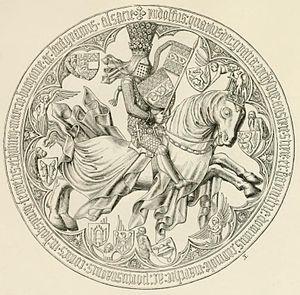
Rodolphe IV, dit le Fondateur, né à Vienne le 1ᵉʳ novembre 1339 et mort à Milan le 27 juillet 1365, est un prince de la maison de Habsbourg. Il fut duc d'Autriche régnant sur les duchés d'Autriche même, de Styrie et de Carinthie de 1358 à sa mort. Il a également acquis le comté de Tyrol en 1363 et donne à la marche de Carniole le statut de duché en 1364. Rodolphe a été l'un des souverains les plus perspicaces du Moyen Âge tardif ; durant son bref règne, il a posé les bases des « pays héréditaires » de la monarchie de Habsbourg ultérieure.